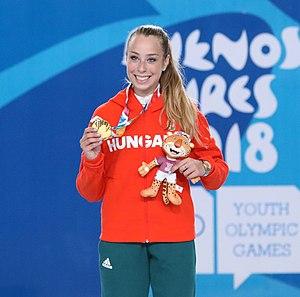
Liza Pusztai est une escrimeuse hongroise pratiquant le sabre.